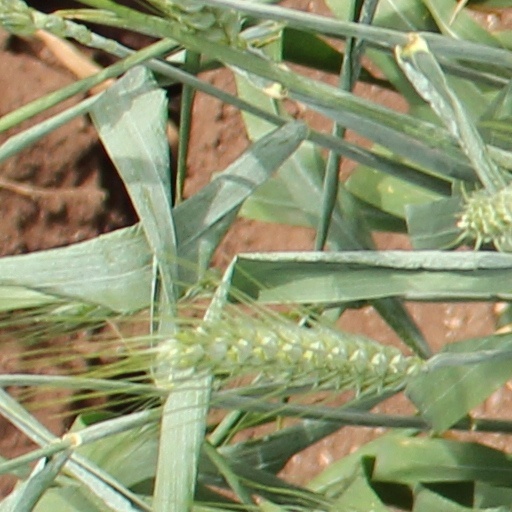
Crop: wheat